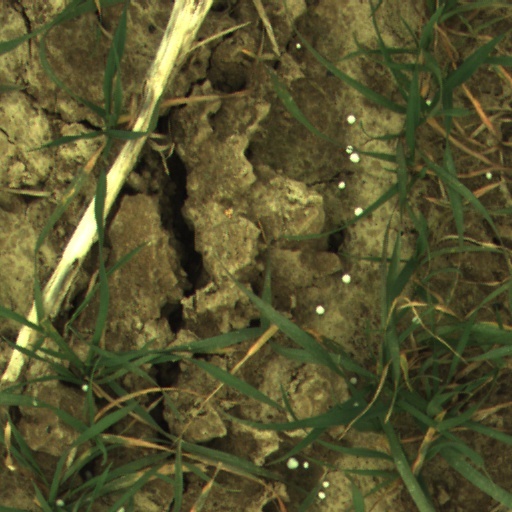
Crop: wheat